Multiple patterning

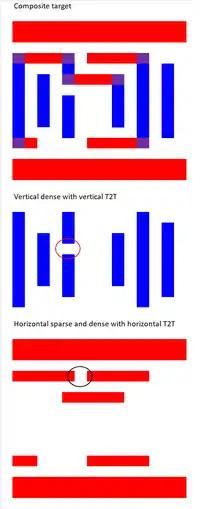
EUV layout splitting due to different illuminations. This layout consists of vertical and horizontal lines requiring two different illuminations optimized for each, since the horizontal layout includes wider lines and spaces. Consequently, the layout needs to be split, even for EUV lithography. Furthermore, additional cut exposures are preferred for the gaps between line tips (circled).

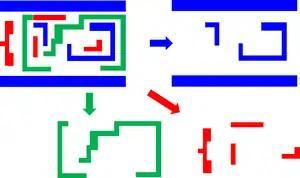
Non-ideal multipatterning: Here a layout is divided into three parts which are each difficult to image. Each part contains features of different sizes and different spacings, as well as different orientations, inheriting the problems of the original layout.

Although EUV has been projected to be the next-generation lithography of choice, it could still require more than one lithographic exposure, due to the foreseen need to first print a series of lines and then cut them; a single EUV exposure pattern has difficulty with line end-to-end spacing control. In addition, the line end placement is significantly impacted by photon shot noise.